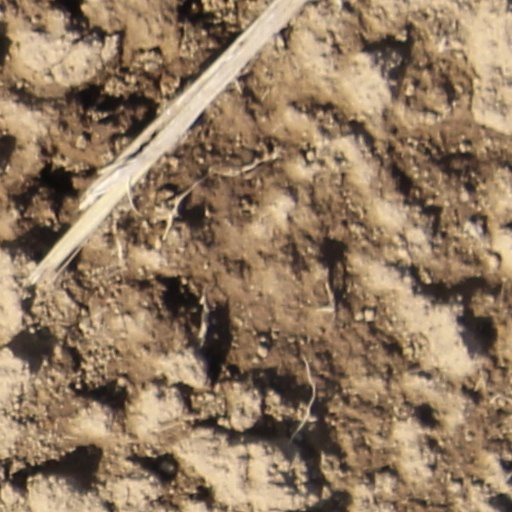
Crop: wheat